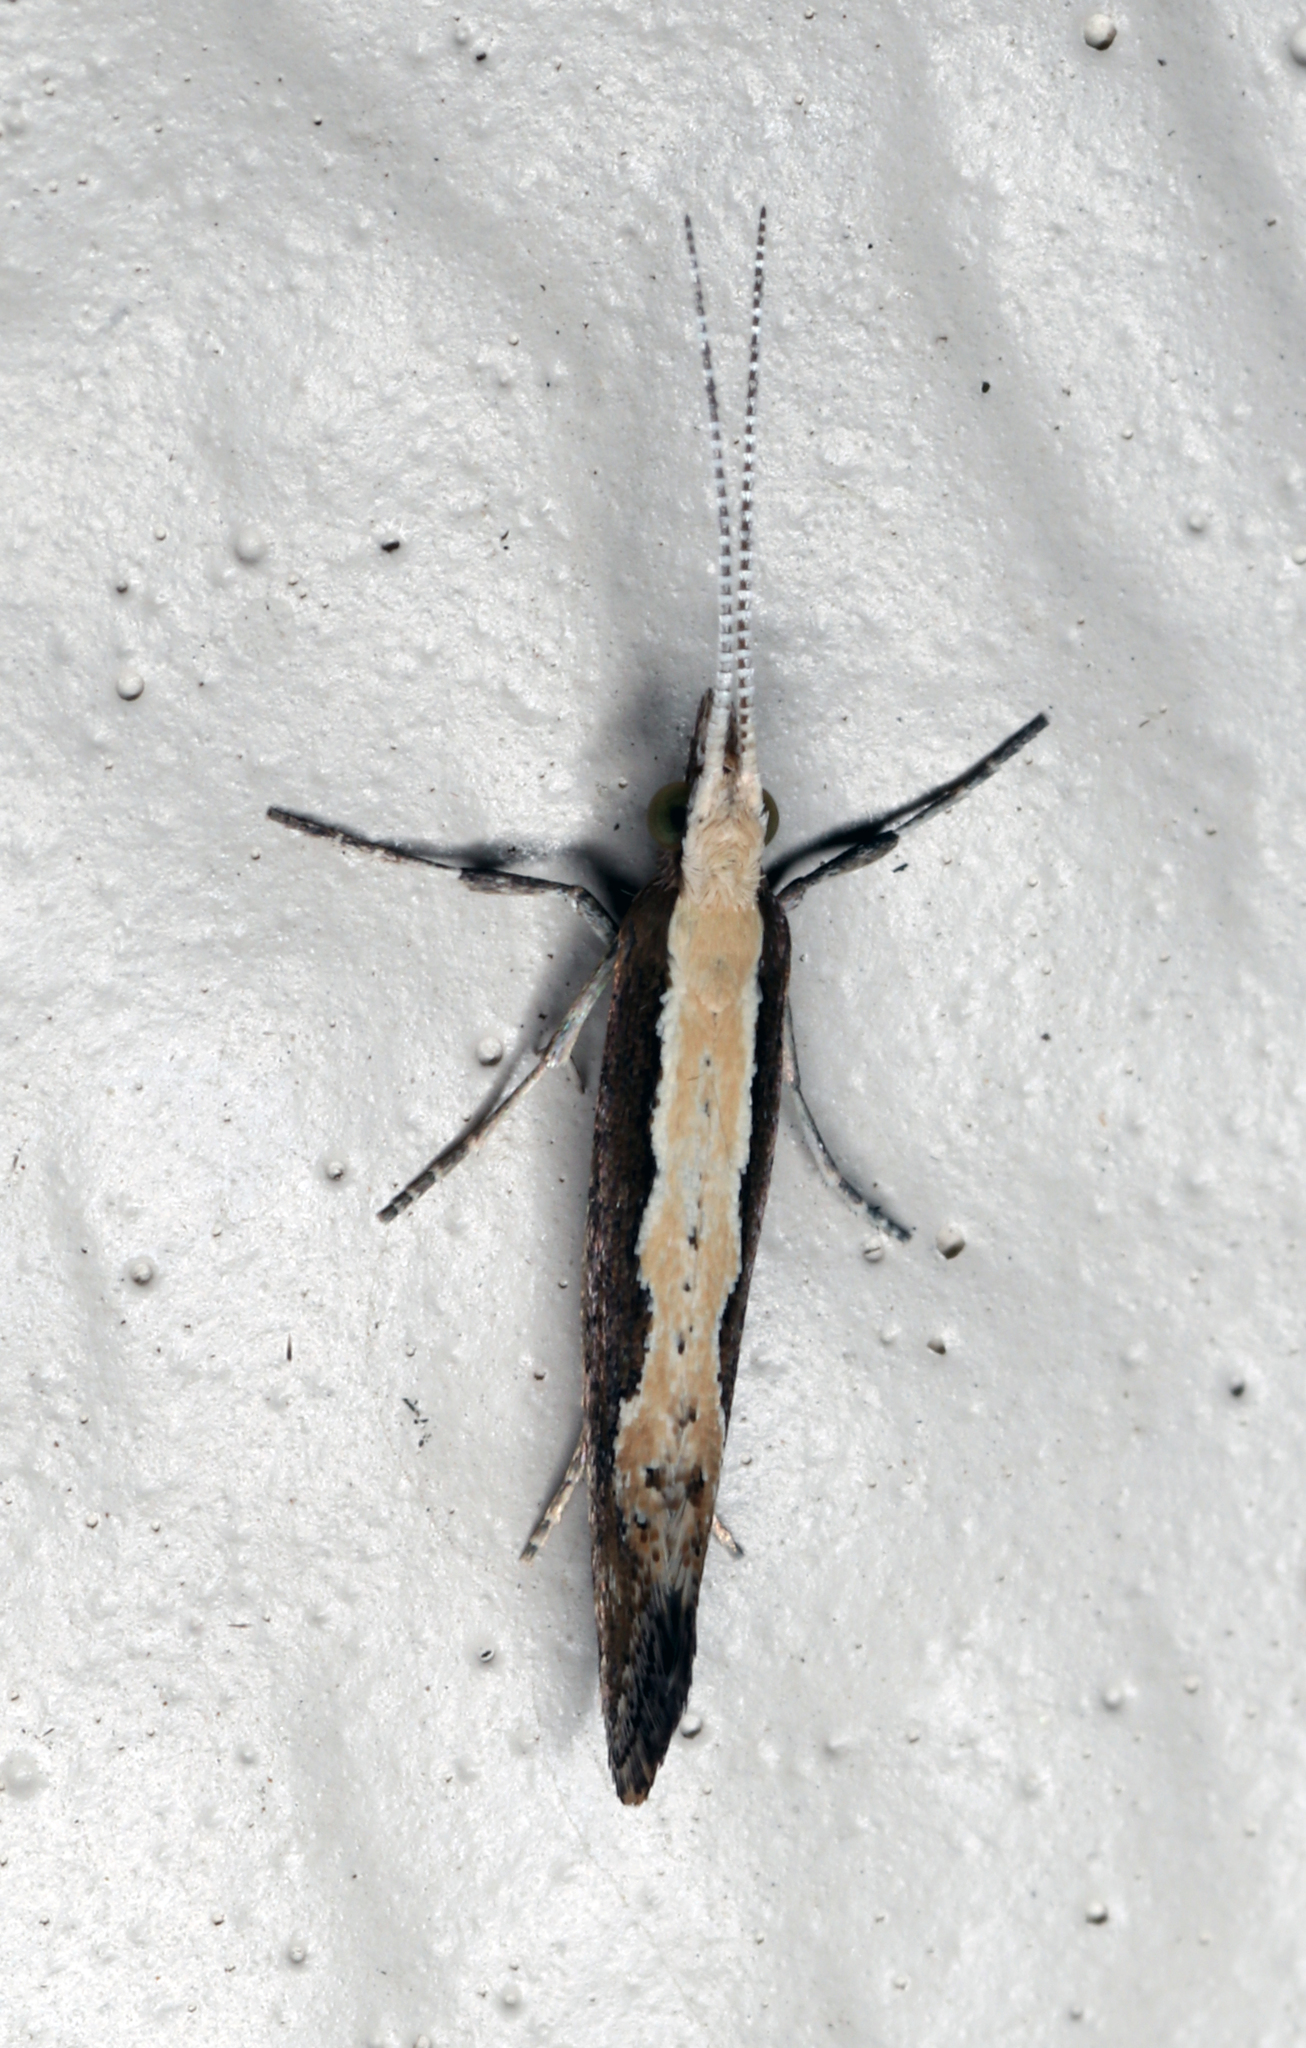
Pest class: diamondback_moth